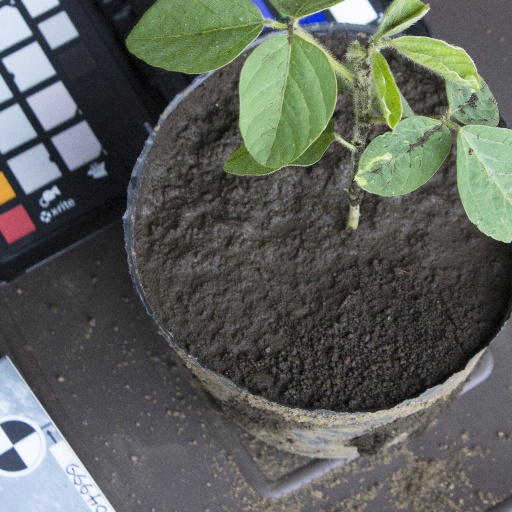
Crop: soybean